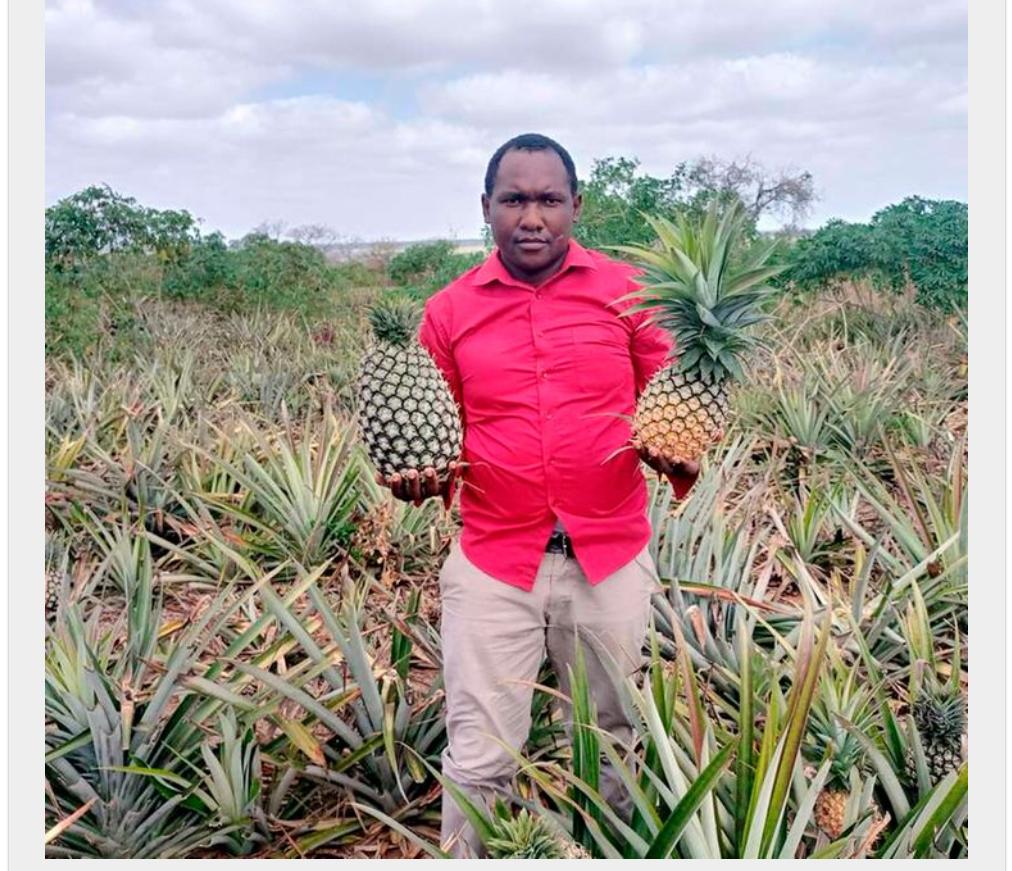
Mkulima wa jinsia ya kiume amesimama katika shamba kubwa lililosheheni miche mingi ya mananasi, huku akiwa ameshika mkononi mananasi makubwa yenye afya nzuri, mazao haya ya mimea ya biashara hupelekwa sokoni na kisha kuuzwa kwa ajili ya wakulima kujipatia kipato.